Jacob Augustus Geissenhainer

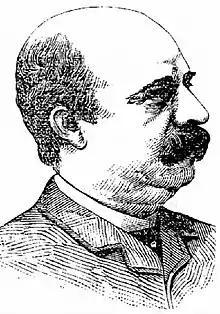
From "The Daily Times" (New Brunswick, NJ), November 3, 1894

Jacob Augustus Geissenhainer (August 28, 1839 – July 20, 1917) was an American lawyer and Democratic Party politician who represented New Jersey's 3rd congressional district in the United States House of Representatives for three terms from 1889 to 1895.